Ike Turner

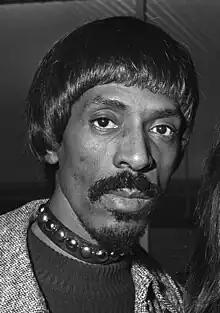
Turner in 1971

Izear Luster "Ike" Turner Jr. (November 5, 1931 – December 12, 2007) was an American musician, bandleader, songwriter, record producer, and talent scout. An early pioneer of 1950s rock and roll, he is best known for his work in the 1960s and 1970s with his wife Tina Turner as the leader of the Ike & Tina Turner Revue.